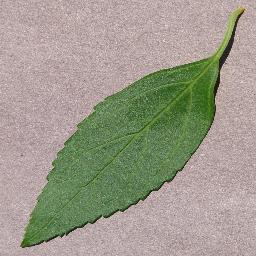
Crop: cherry
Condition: (including_sour)_healthy